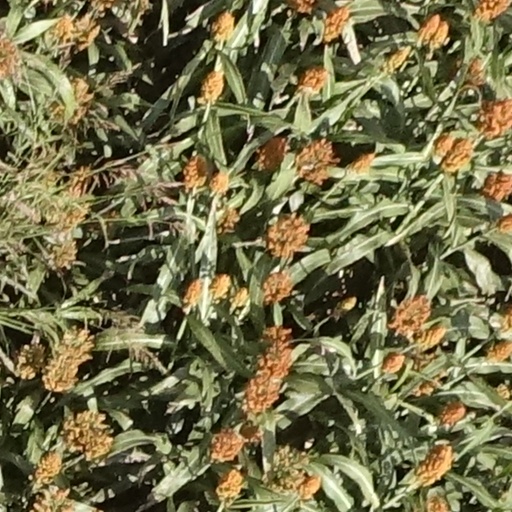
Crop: sorghum